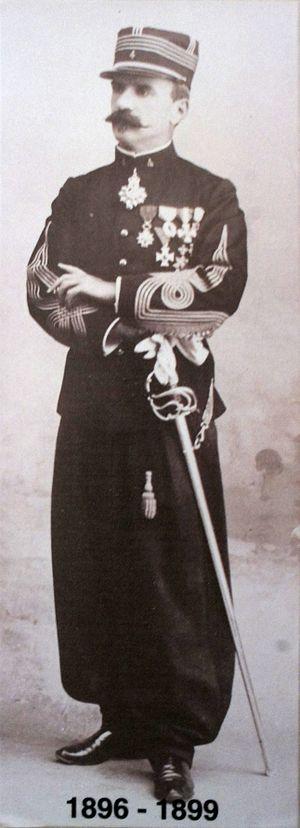
Driant alors qu'il servait au 4e Zouave, Musée E. Driant .
Le 4ᵉ régiment de zouaves était un régiment d'infanterie appartenant à l'Armée d'Afrique qui dépendait de l'armée de terre française.